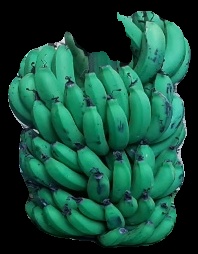
Variety: pachbale
Grade: grade2